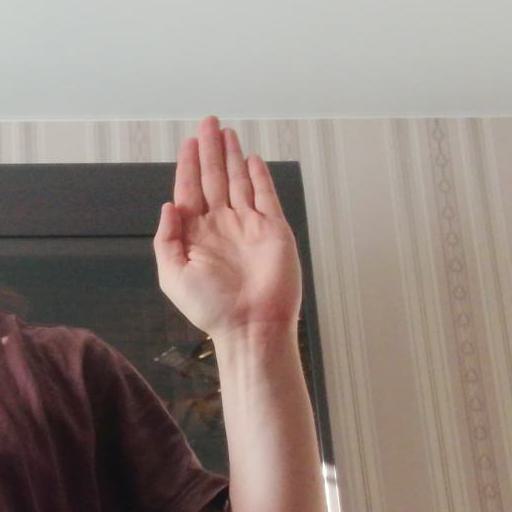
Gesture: stop